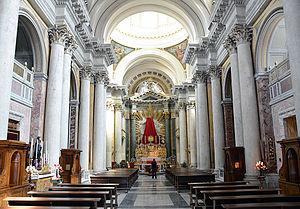
L'église San Salvatore in Lauro est un édifice catholique, située au rione Ponte à Rome. Il s'agit de l'église nationale des marchesans résidents à Rome.